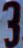
Number: 3